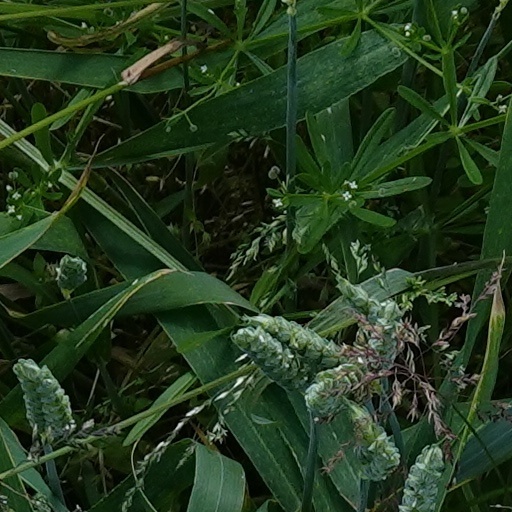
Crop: wheat